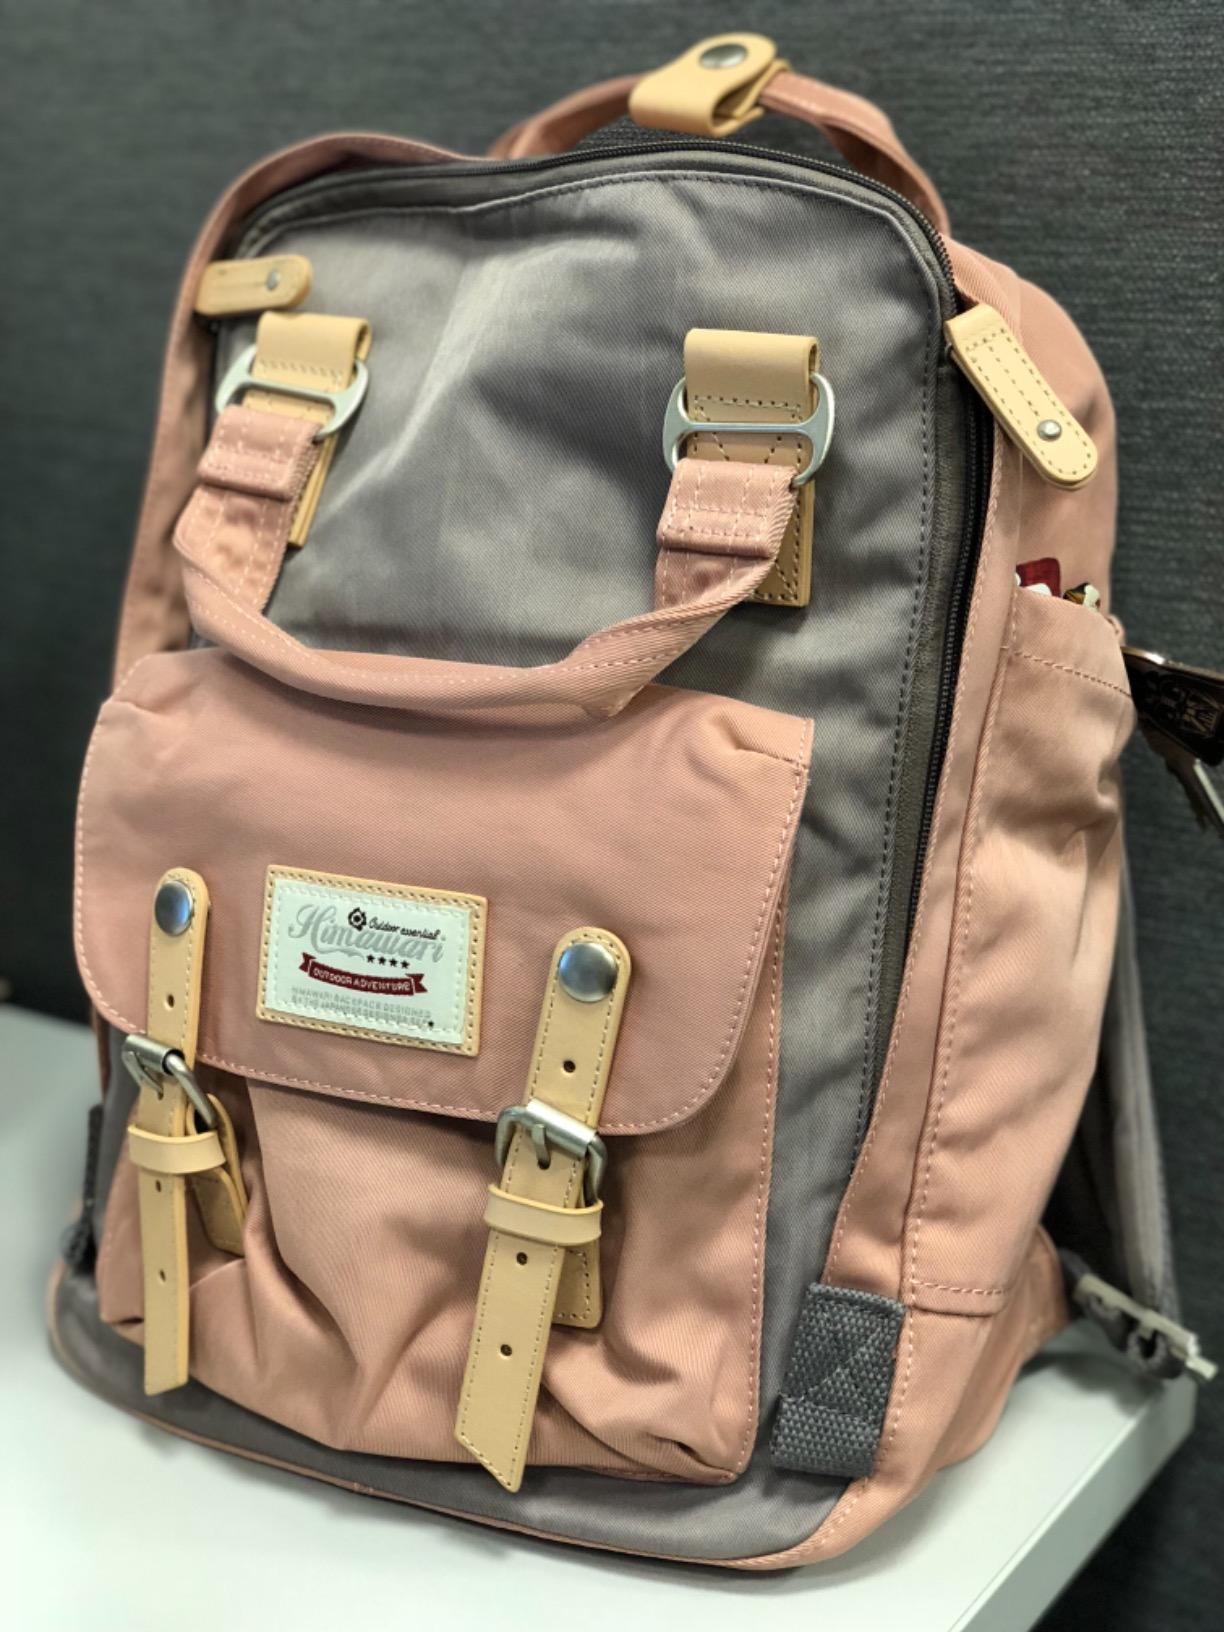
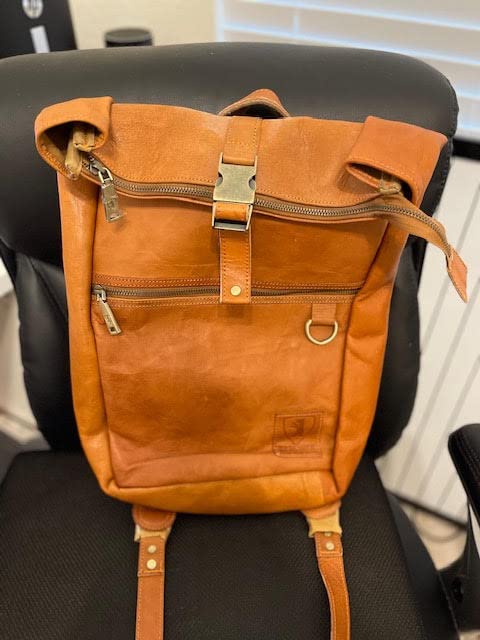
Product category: bag
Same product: no